Edmond Chavanne

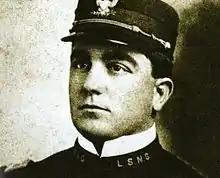
Chavanne in LSU cadet uniform, 1898

Edmond Auguste M. Chavanne (August 6, 1878 – May 1941) was an American college football player and coach. He served as the head football coach at Louisiana State University (LSU)for two seasons, 1898 and 1900, compiling a career record of 3–2. John P. Gregg coached the team in 1899. Chavanne was the first LSU football coach to have graduated from LSU. He is the only player-coach in LSU football history. The 1898 season was delayed due to a yellow fever outbreak throughout the South. Prior to the season starting, LSU's previous football coach, Allen Jeardeau, had departed the school and the coaching position. Since the school had not made any provision to name a replacement coach, the job was left to Chavanne, the team's captain. Chavanne graduated from LSU in 1898. He had previously played on the school's football team from 1896 to 1898. He was named as Commandant of Cadets at LSU in 1899, and football coach in 1900.